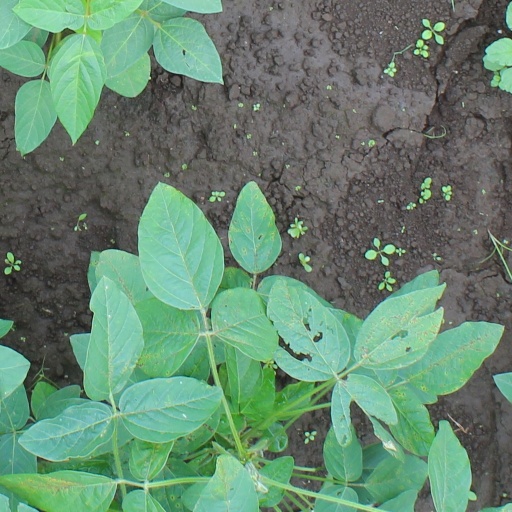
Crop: soybean